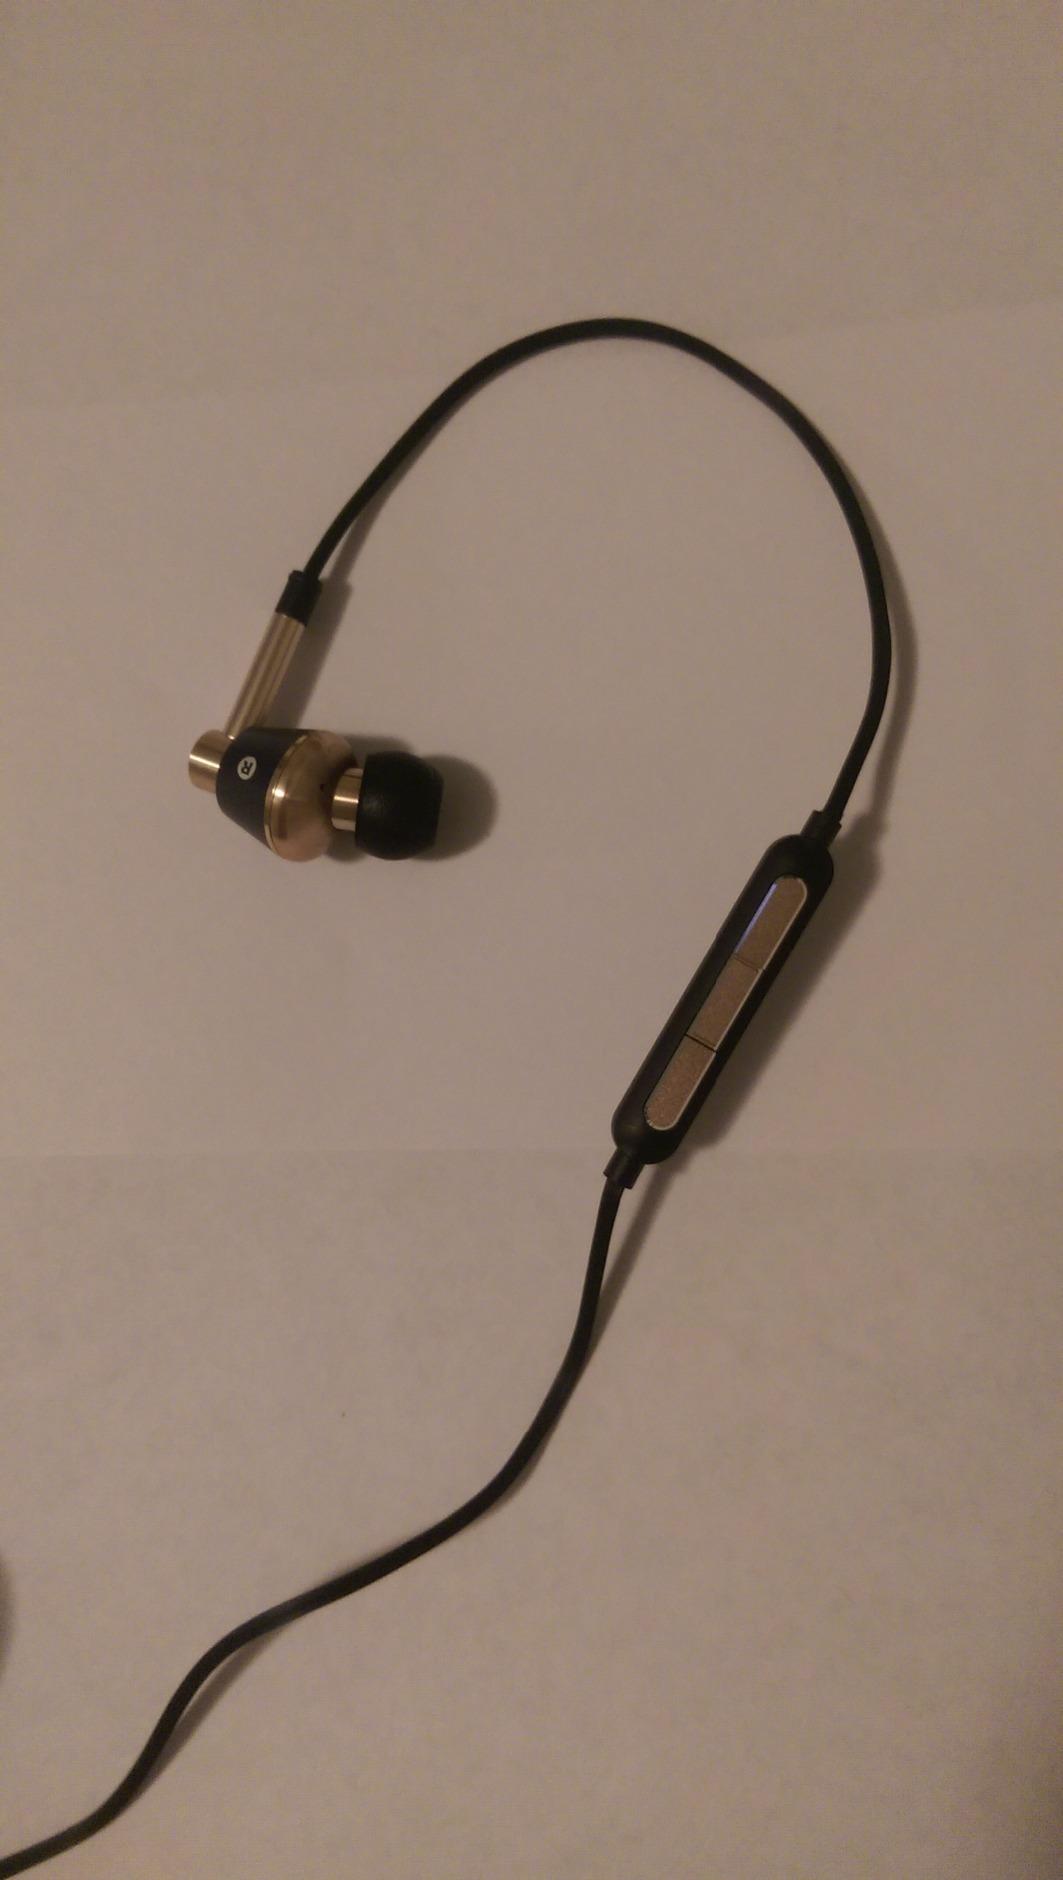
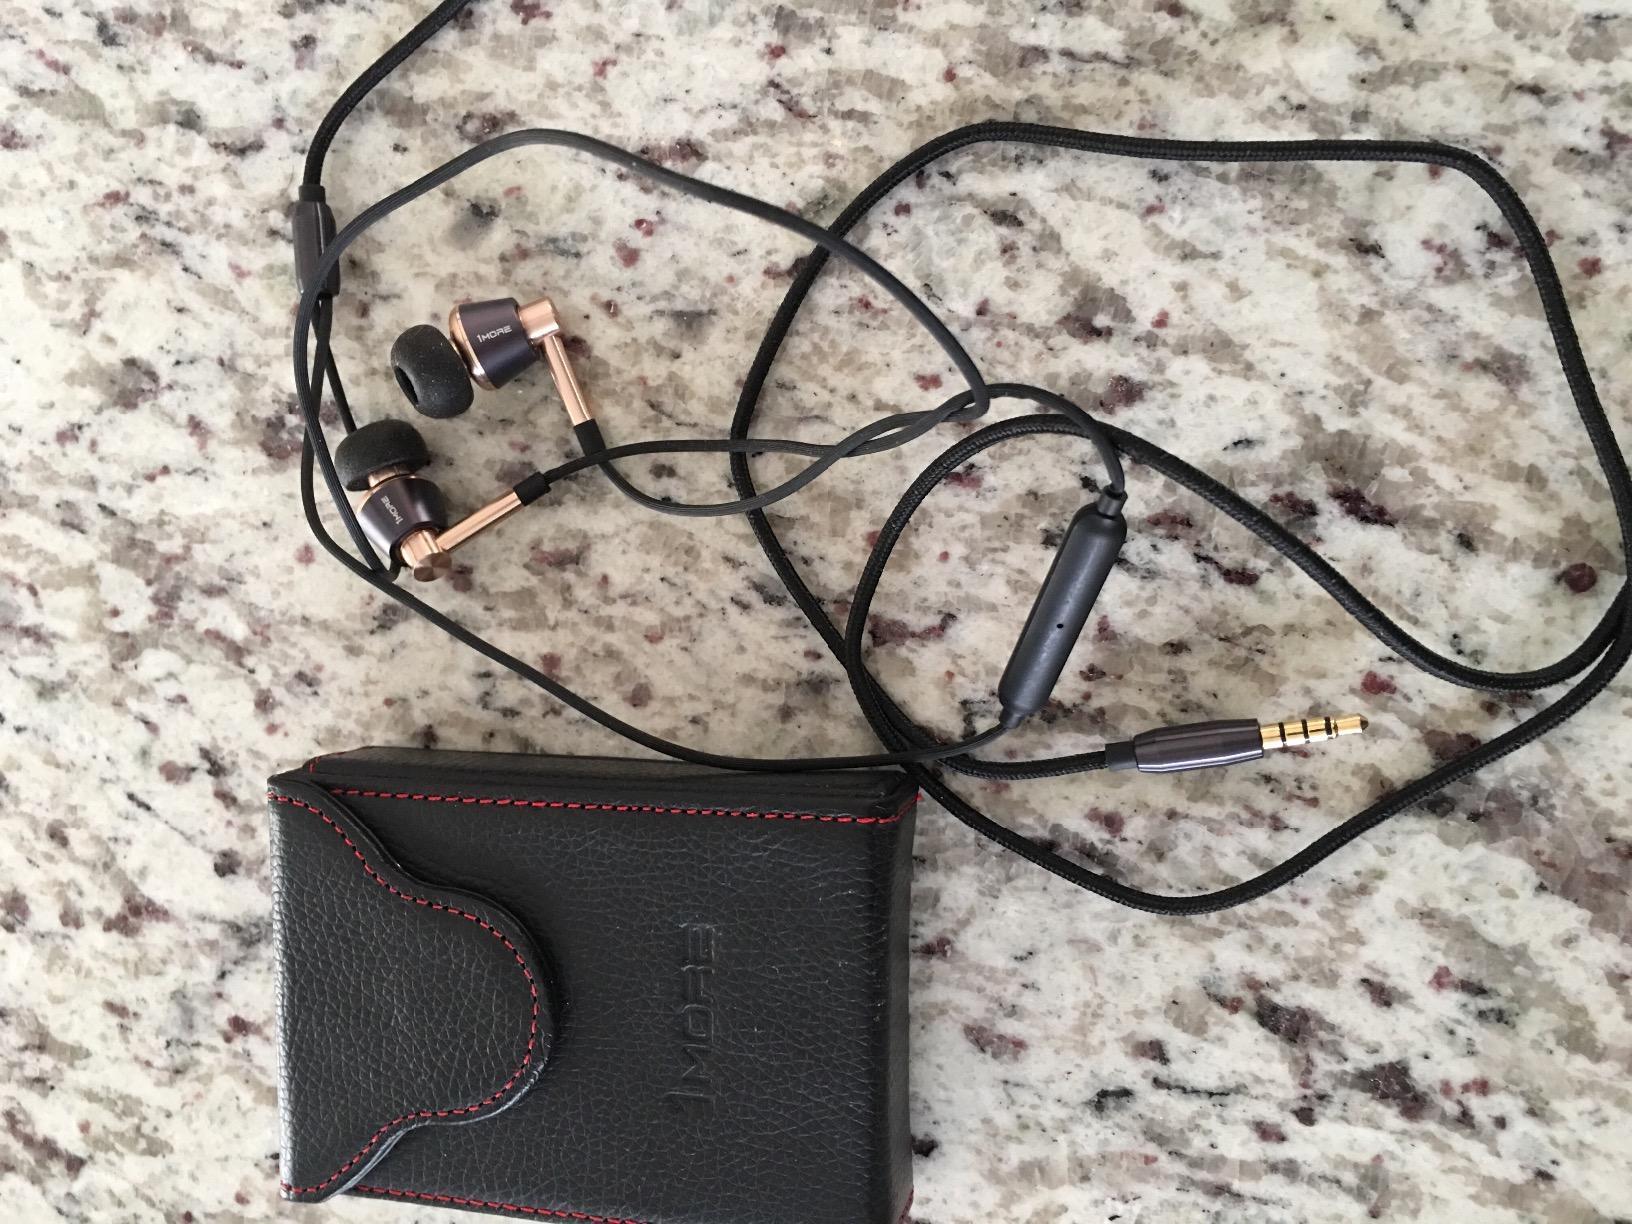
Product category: headphones
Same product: yes